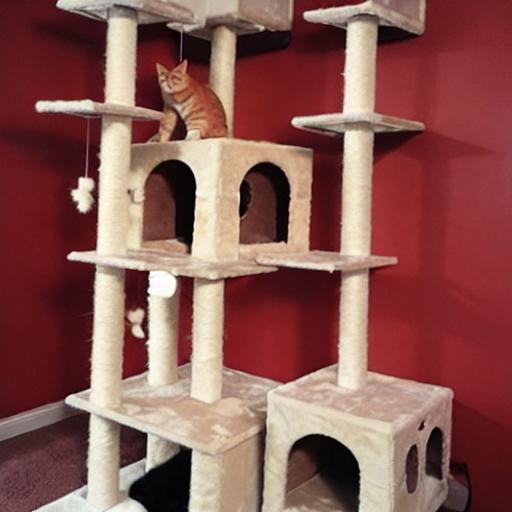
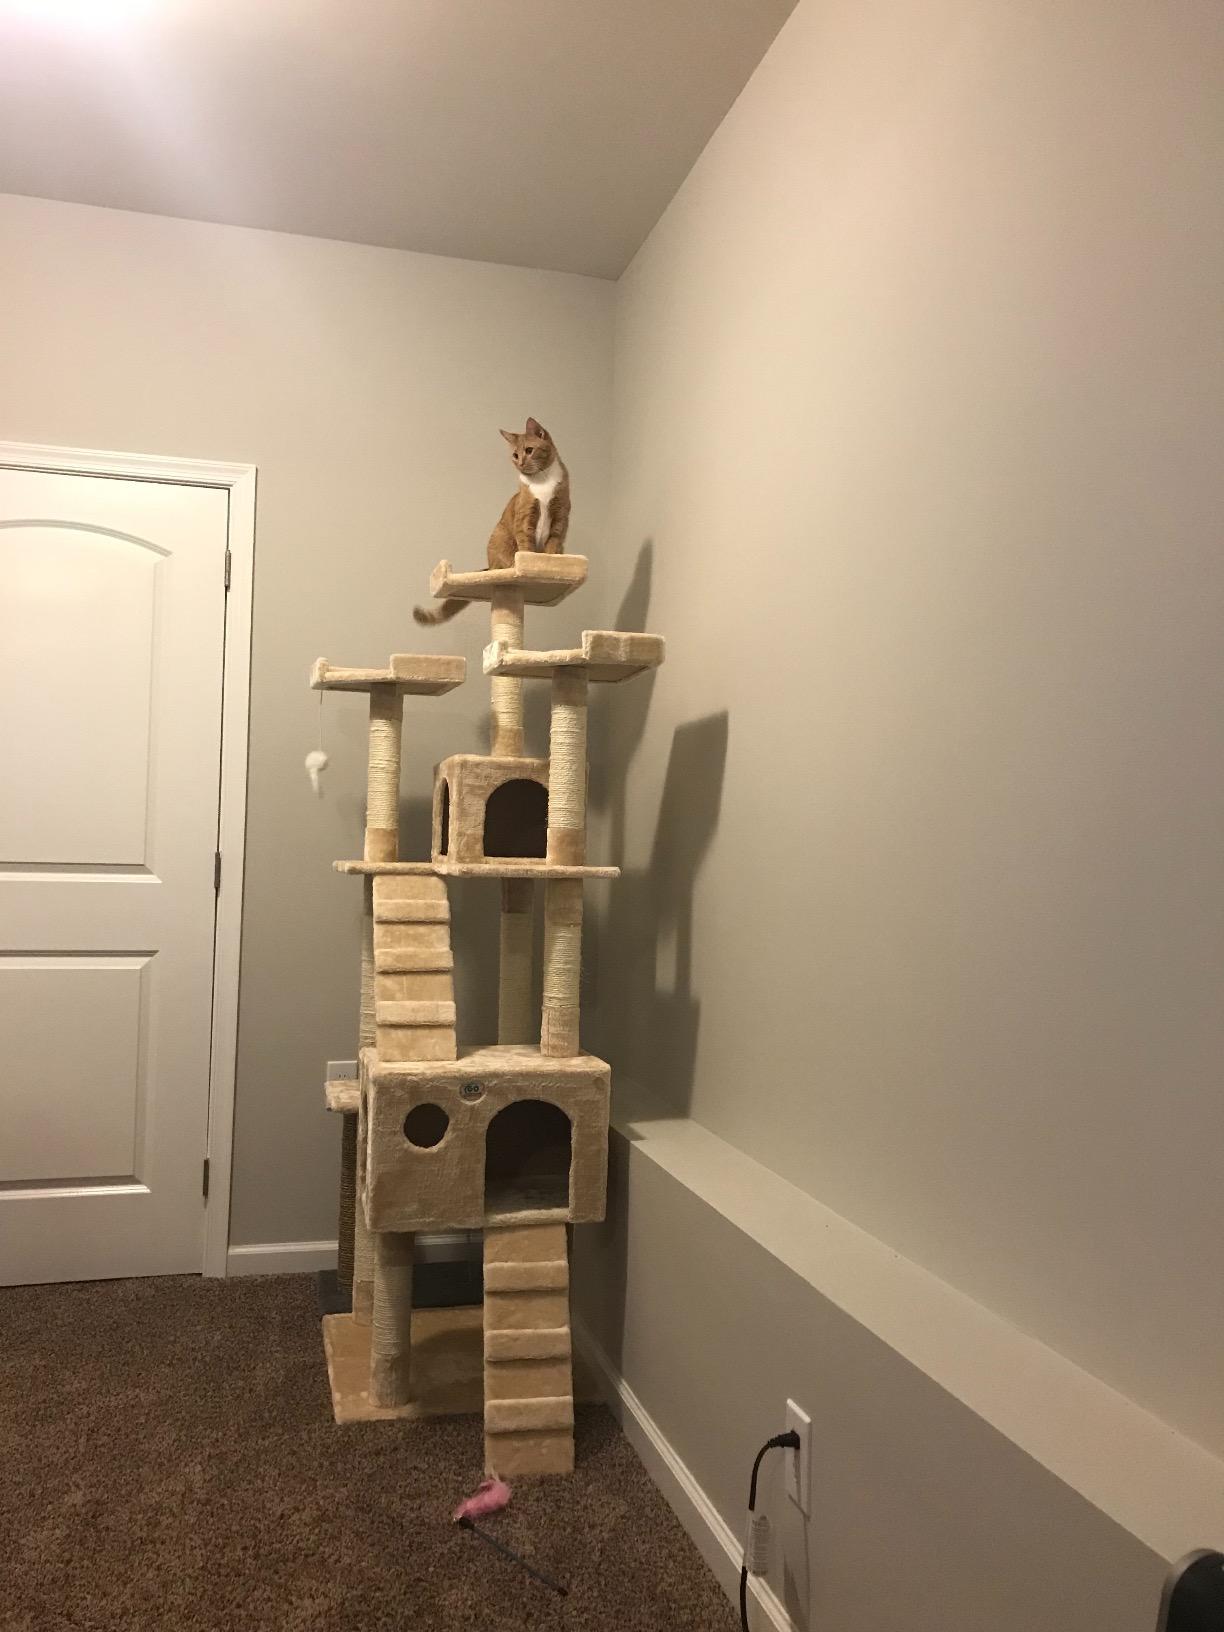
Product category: items_cat tree
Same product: no